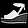
Label: Sandal